Lucian

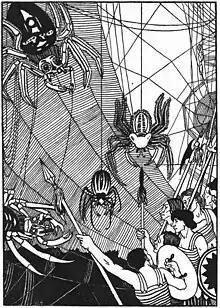
Illustration from 1894 by William Strang depicting a battle scene from Book One of Lucian's novel "A True Story"

Lucian was one of the earliest novelists in Western civilization. In "A True Story", a fictional narrative work written in prose, he parodies some of the fantastic tales told by Homer in the "Odyssey" and also the not-so-fantastic tales from the historian Thucydides. He anticipated modern science fiction themes including voyages to the moon and Venus, extraterrestrial life, interplanetary warfare, and artificial life, nearly two millennia before Jules Verne and H. G. Wells. The novel is often regarded as the earliest known work of science fiction.